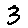
Label: 3